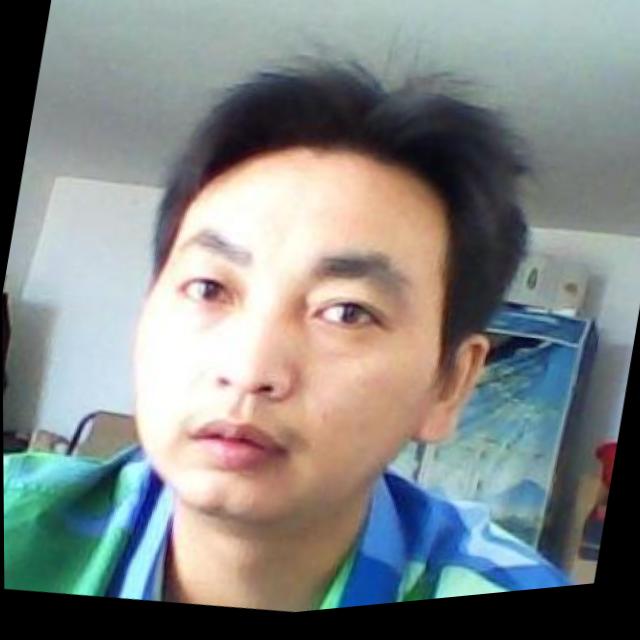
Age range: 21-44